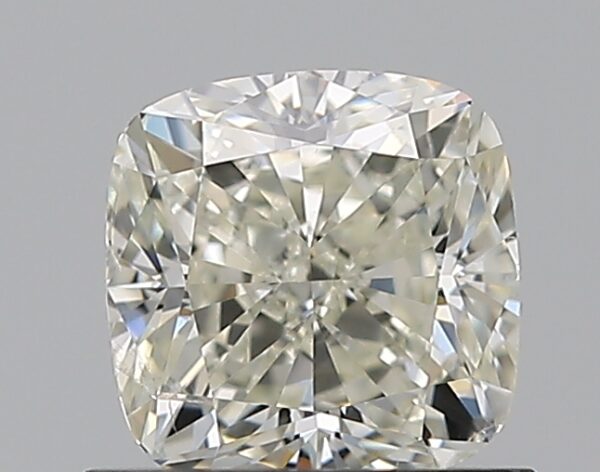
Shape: cushion
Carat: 0.91
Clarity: SI2
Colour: K
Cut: EX
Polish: EX
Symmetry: VG
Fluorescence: N
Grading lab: GIA
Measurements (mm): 5.37 x 5.33 x 3.71